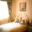
Label: bed